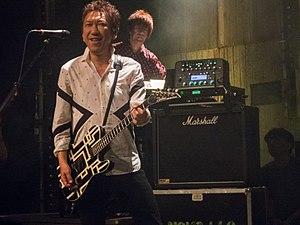
Tomoyasu Hotei est un chanteur et guitariste rock et acteur Japonais. Il devient célèbre dans les années 1980 avec son groupe rock Boøwy et continue en solo après la séparation du groupe en 1988. Il a la particularité de mesurer 1,90 m. Il est marié à la populaire actrice et chanteuse Miki Imai depuis 1999. Il est connu en Occident pour son titre instrumental Battle without honor or humanity, qui est repris sur la bande originale du film Kill Bill et a pendant longtemps servi de générique à l'émission de football Téléfoot sur TF1.